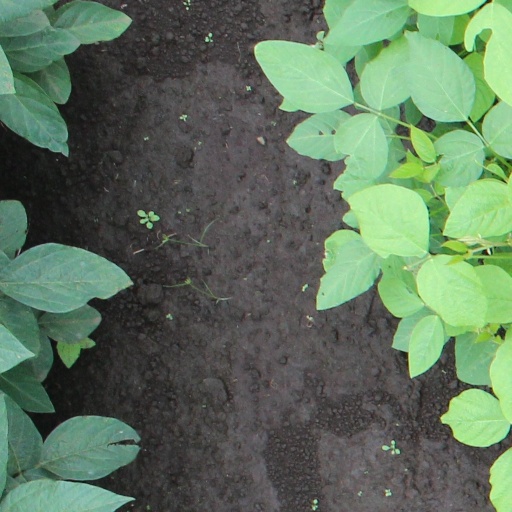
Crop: soybean